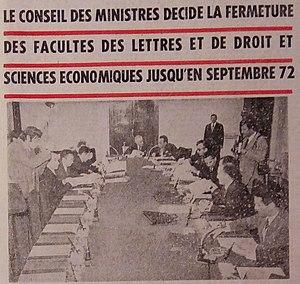
La presse 9 fev 1972
La révolte étudiante du 5 février 1972, aussi appelée « Samedi noir », est un mouvement de contestation des étudiants tunisiens dans le but d'affirmer leur indépendance à l'égard du régime de parti unique, le Parti socialiste destourien du président Habib Bourguiba.